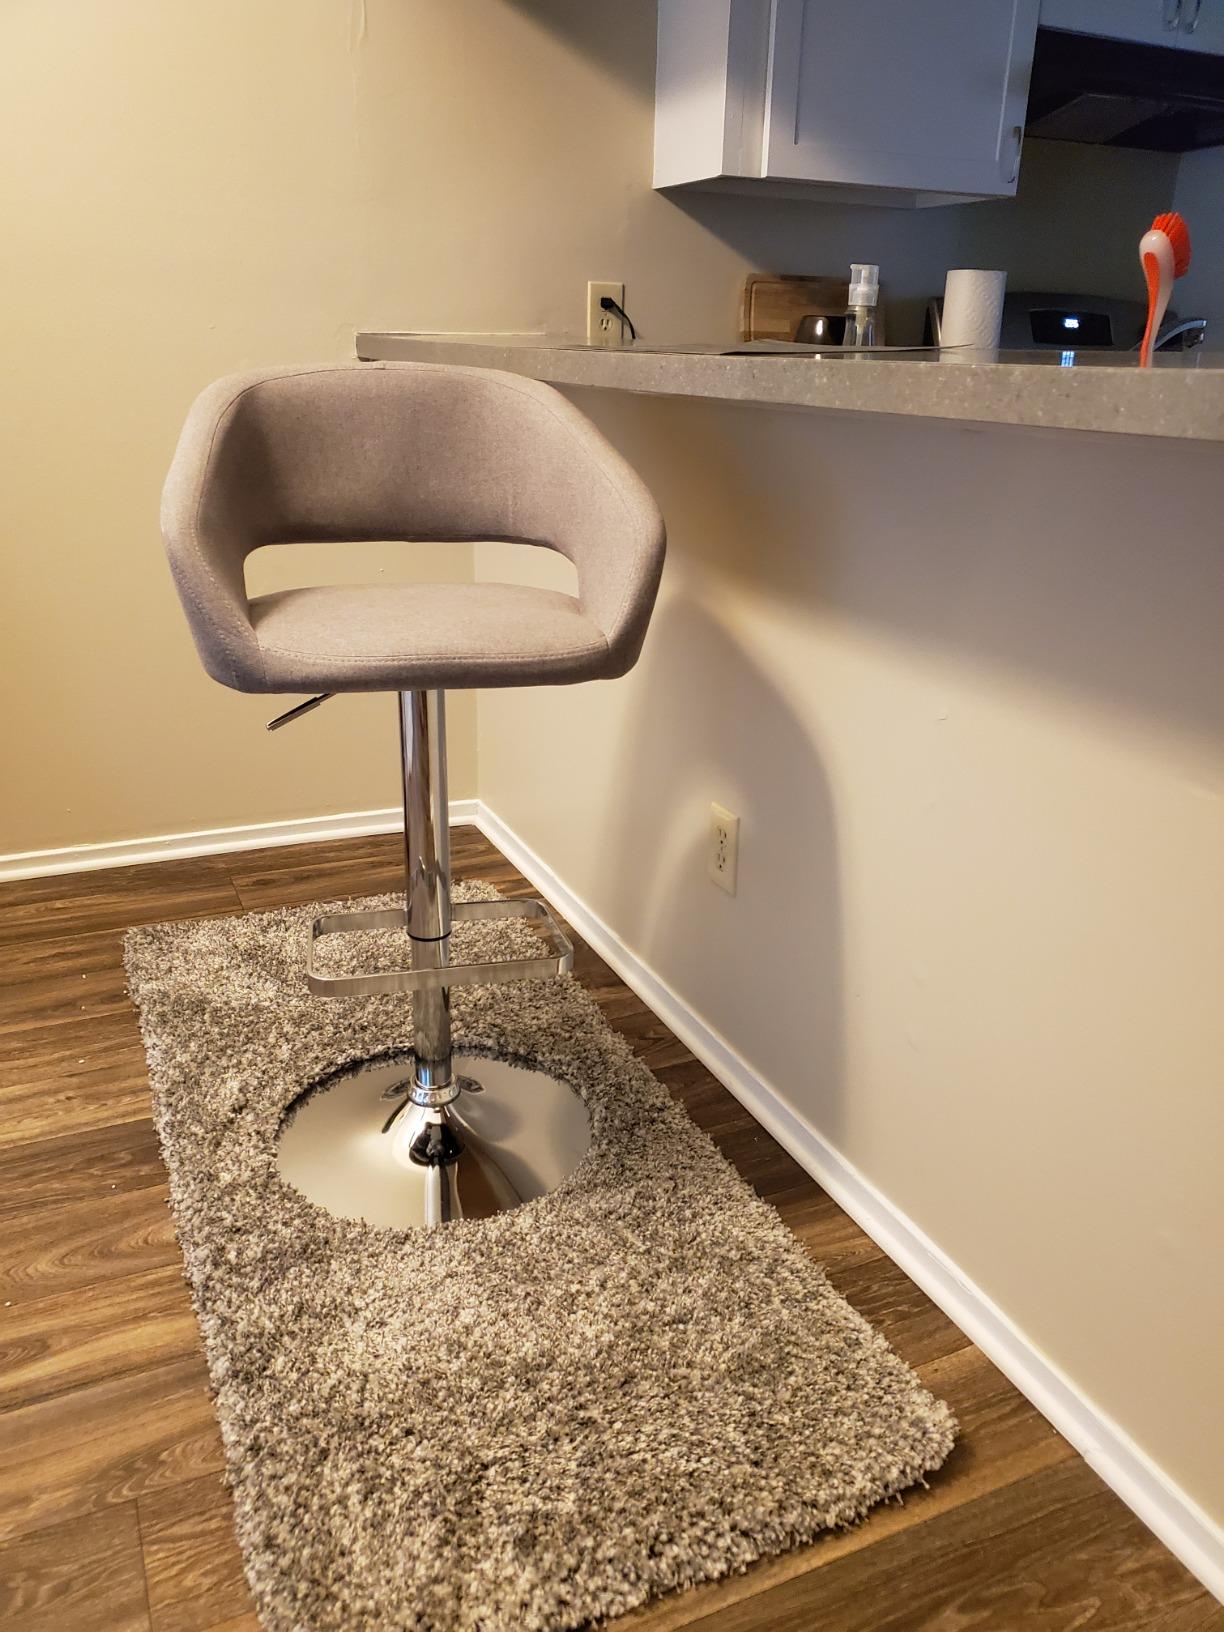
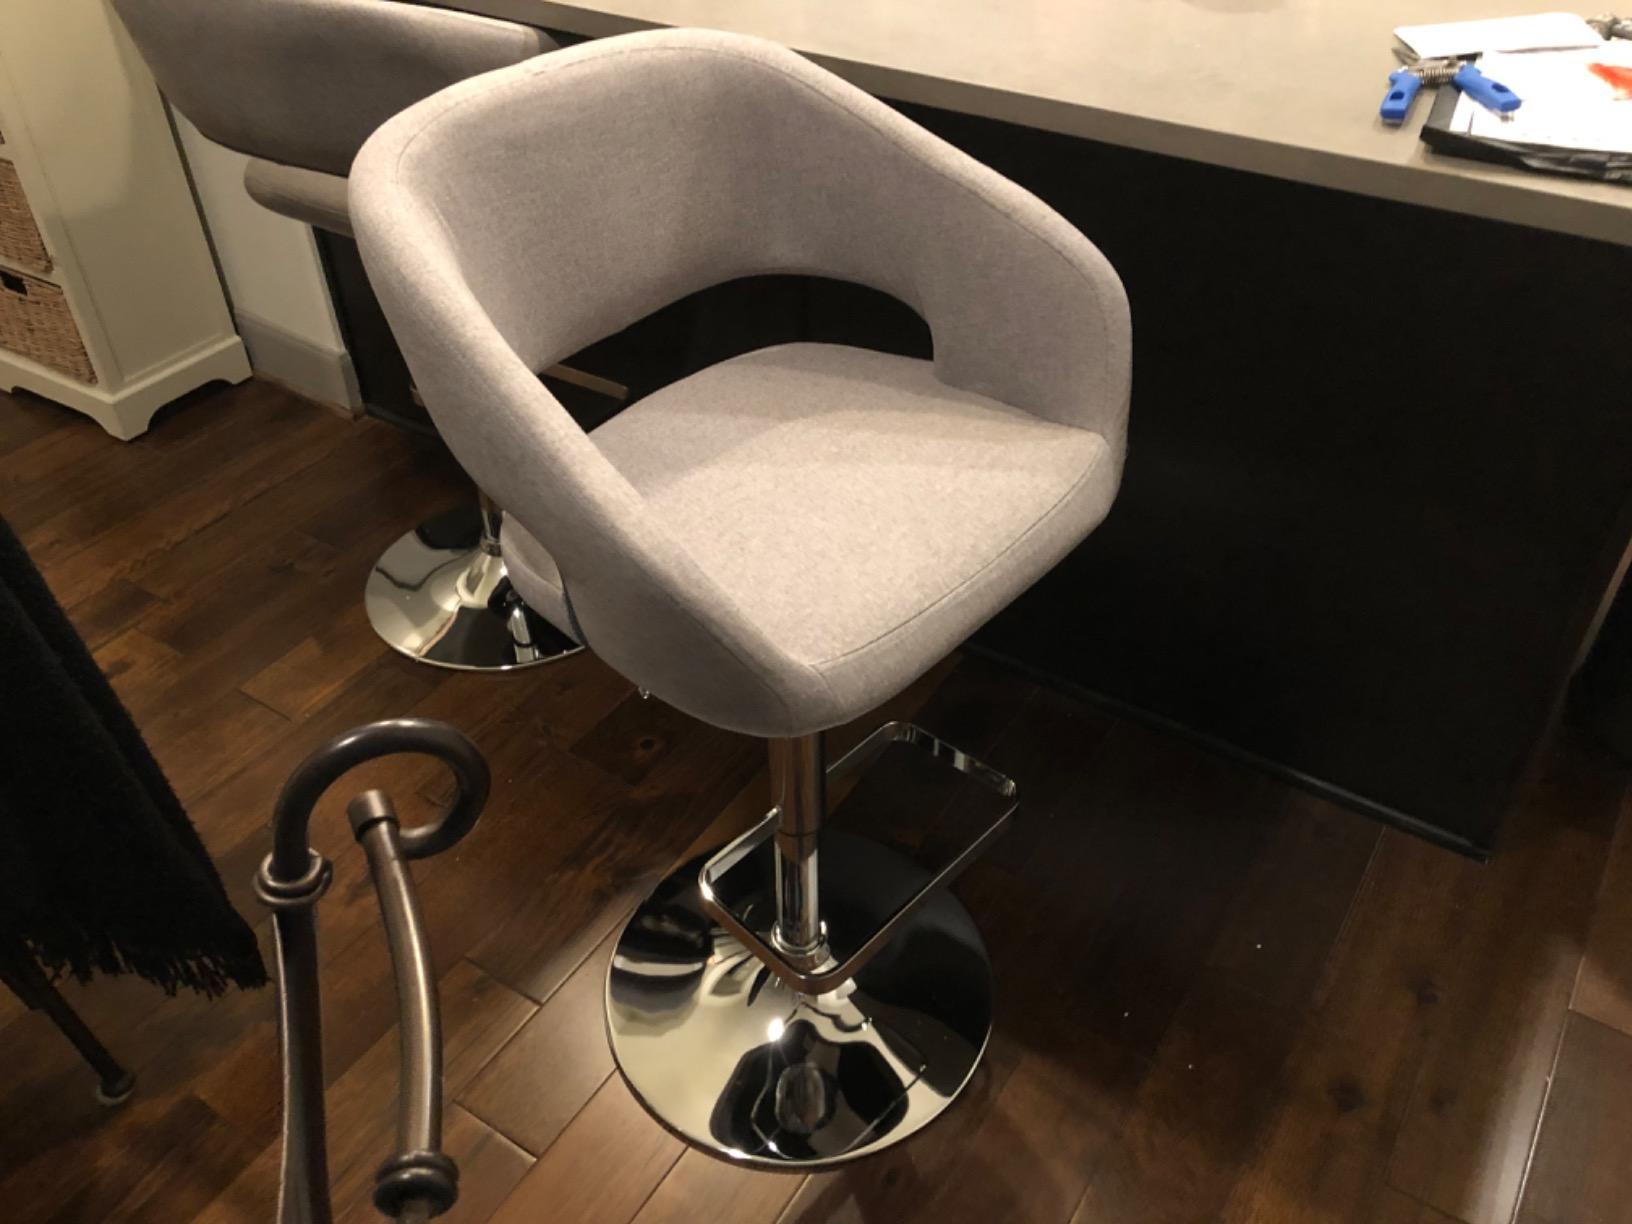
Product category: stool
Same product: yes